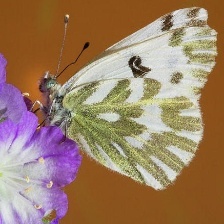
Species: BECKERS WHITE
Butterfly family (ImageNet category): cabbage_butterfly